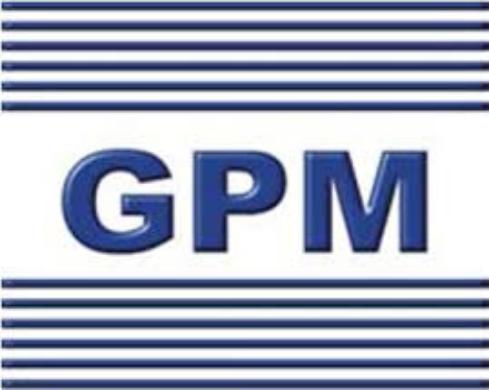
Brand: GPM
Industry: Electronic